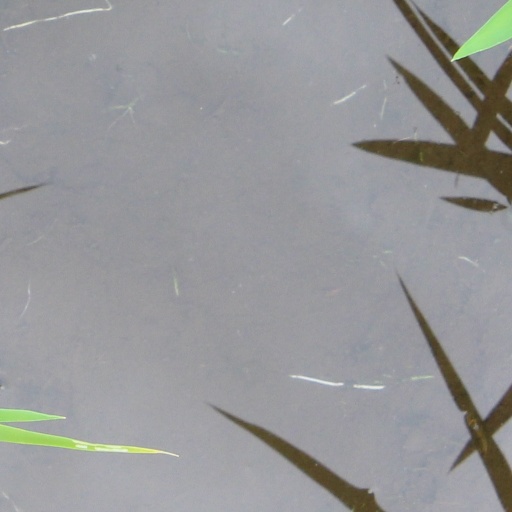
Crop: rice